U2 3D

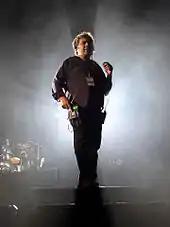
A man in a black shirt and pants standing on a smoky stage.

In 2001, producers Jon and Peter Shapiro created a 2D IMAX concert film titled "All Access", which featured live performances of several musicians. Due to the difficulty of using conventional IMAX film stock that had to be replaced every three minutes of shooting, the Shapiros wanted to use digital technology for their next project, which could easily be upscaled to the IMAX format without loss of quality. Noting how 3D films out-performed 2D films, they also wanted their next project to be in the IMAX 3D format. While looking for a new digital 3D technology medium, the Shapiros met producer Steve Schklair, founder of Cobalt Entertainment in 2000. Schklair had recently developed a digital 3D filming technique known as "active depth cut", which allowed for smooth cuts between shots that would normally not line up when filmed in 3D. This was done using motion control photography and real-time image processing to create a realistic 3D experience without subjecting the viewer to excessive motion sickness or eye strain. It was intended to be an inexpensive and effective way to shoot live events such as concerts or sports. With the help of John and David Modell, former owners of the Baltimore Ravens American football team, the digital 3D technology was tested at several National Football League (NFL) games in the 2003 season, including Super Bowl XXXVIII. Cobalt showed the footage to the NFL, hoping to create an NFL-based 3D IMAX film. While waiting for a response, the Shapiros proposed the idea of creating a 3D concert film for IMAX theaters. Although "All Access" had showcased several artists, the Shapiros now wanted to focus on a single act, and being U2 fans, suggested the band as a potential subject. Schklair felt U2 would be a good choice for the film due to their large concert setups and their constant movement while performing, both of which would provide good depth of field for 3D effects.